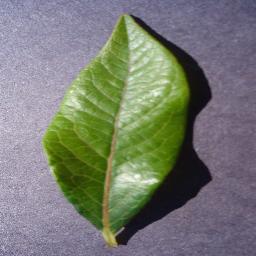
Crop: blueberry
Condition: healthy